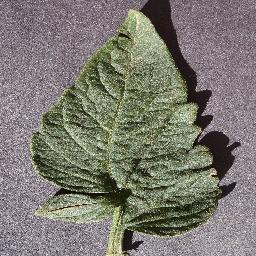
Label: Tomato___healthy